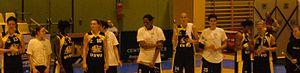
L'équipe de Ligue féminine de basketball de l'Union Sportive Valenciennes Olympic en octobre 2007 à Clermont-Ferrand.
L’Union sportive Valenciennes Olympic est un ancien club français de basket-ball féminin fondé en 1991. Le club, qui possède un des plus beaux palmarès du pays, appartenait à la Ligue féminine de basket, le plus haut niveau du championnat de France. Il fusionna au printemps 2008 avec l’Union Saint-Amand Porte du Hainaut pour former l’Union Hainaut Basket.